Robert Young (New Zealand Army officer)

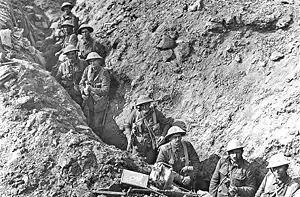
New Zealanders during the Battle of the Somme

After the withdrawal from Gallipoli, the NZEF had sufficient personnel to expand by two additional infantry brigades. These were the newly arrived 2nd Infantry Brigade and the New Zealand Rifle Brigade, which with the original brigade, now designated the 1st Infantry Brigade, formed the New Zealand Division. The division was transferred to the Western Front in May 1916 under the command of Major-General Andrew Hamilton Russell, with Young remaining in charge of what was now designated the 1st Canterbury Battalion. He commanded the battalion as it became acclimatised to warfare on the Western Front at Armentières, and led it during New Zealand participation in the Battle of the Somme in September 1916.